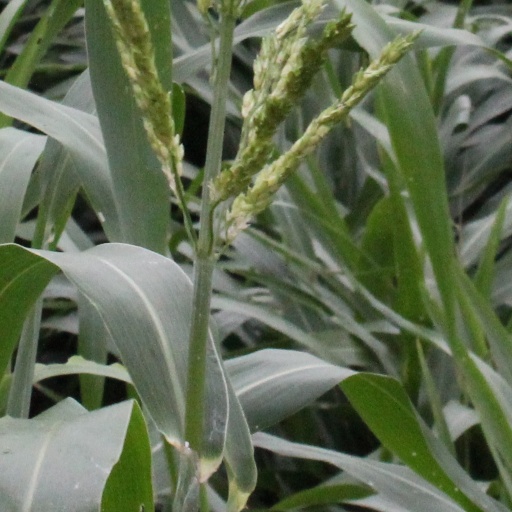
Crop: sorghum